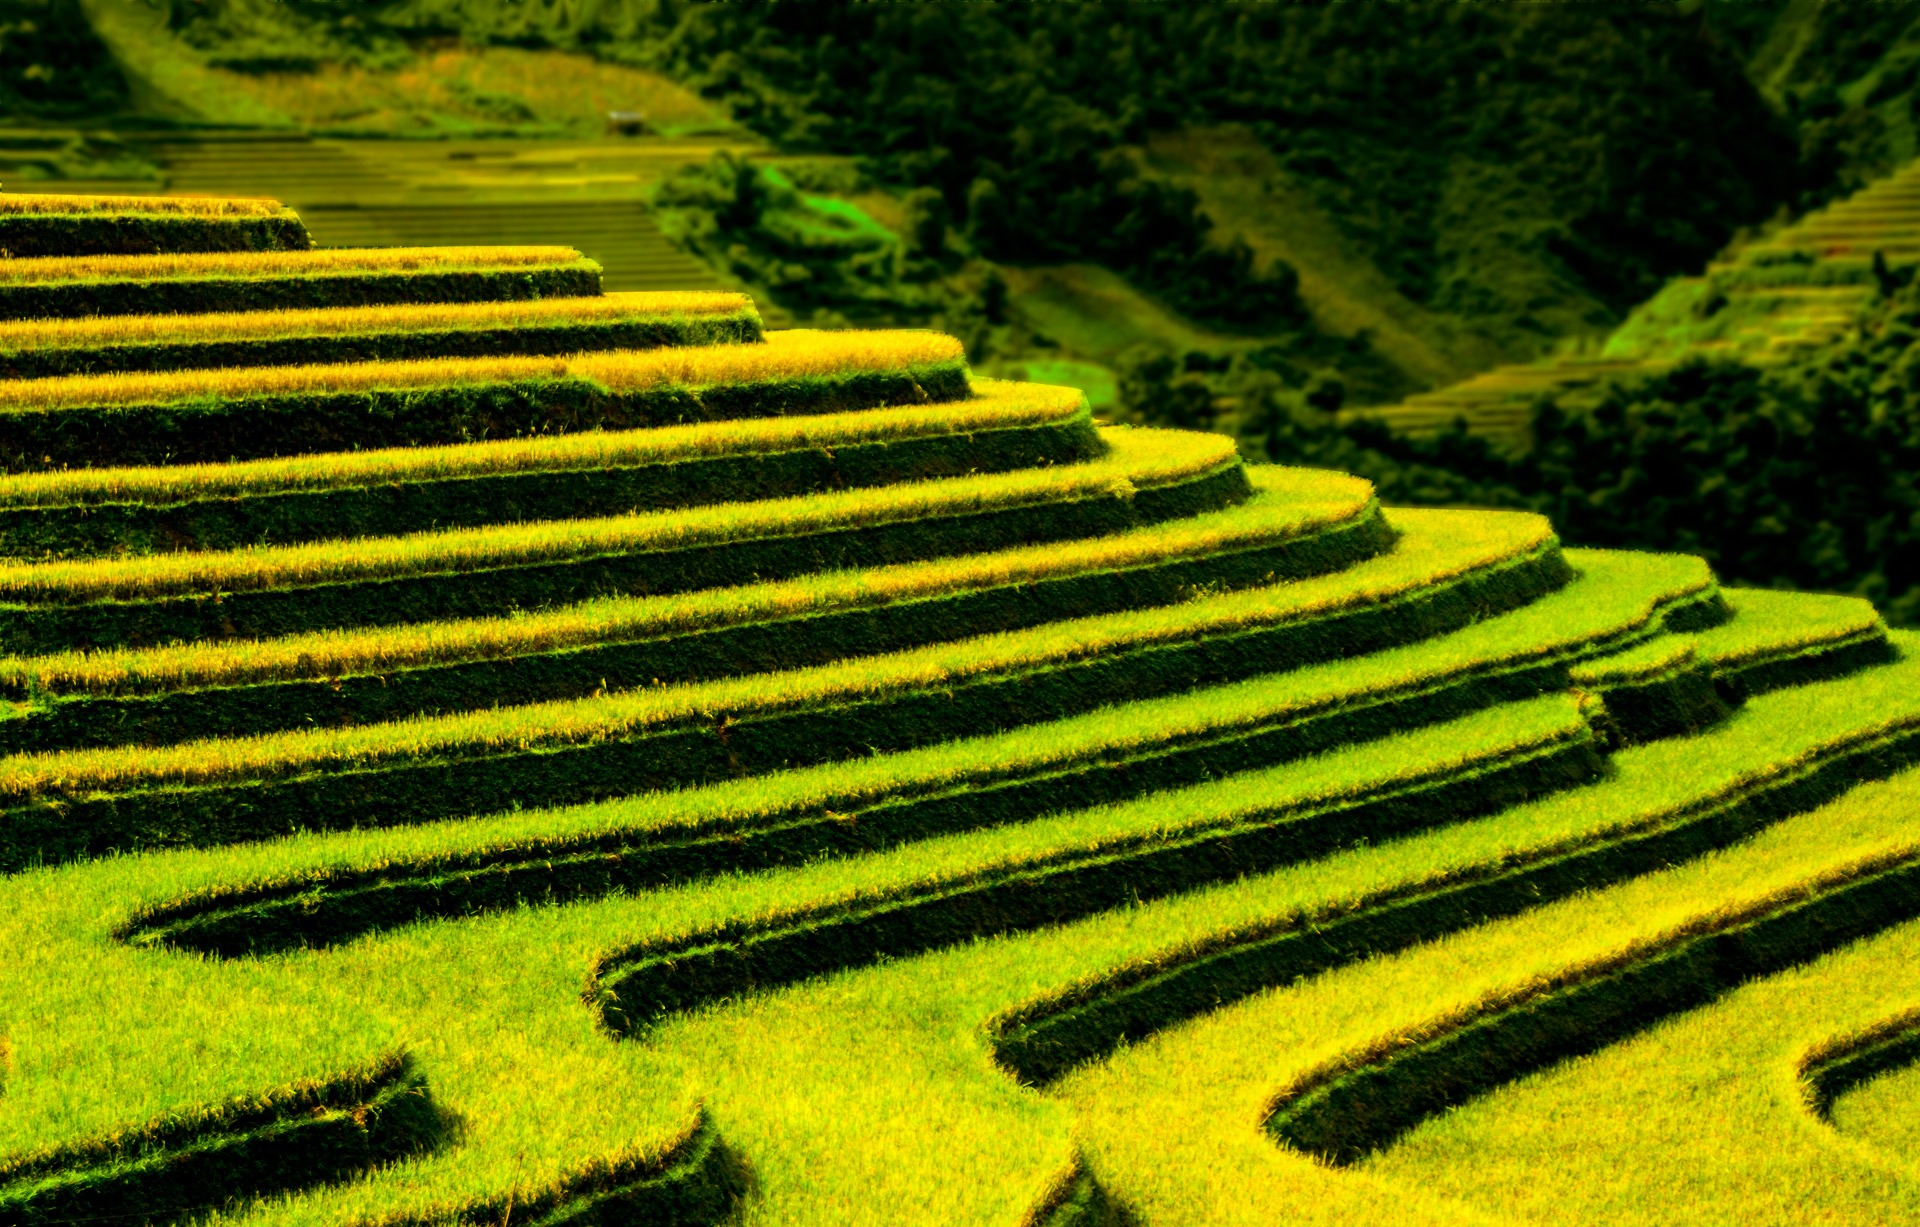
landscape, nature, grass, outdoor, field, lawn, valley, pattern, crop, scenic, soil, agriculture, plain, terrace, grassland, plantation, maze, ecosystem, rural area, paddy field, grass family, terraced fields